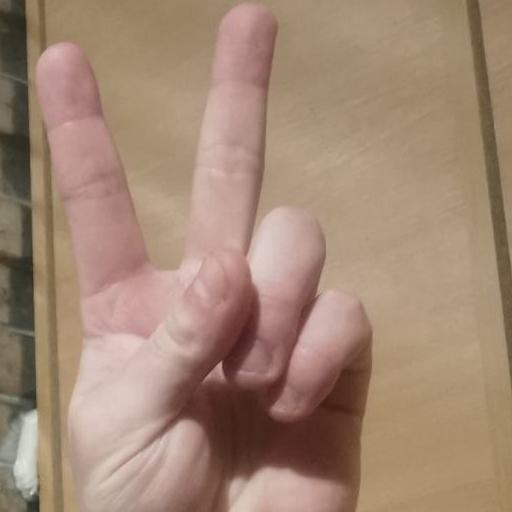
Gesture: peace